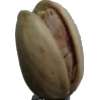
Label: pistachio